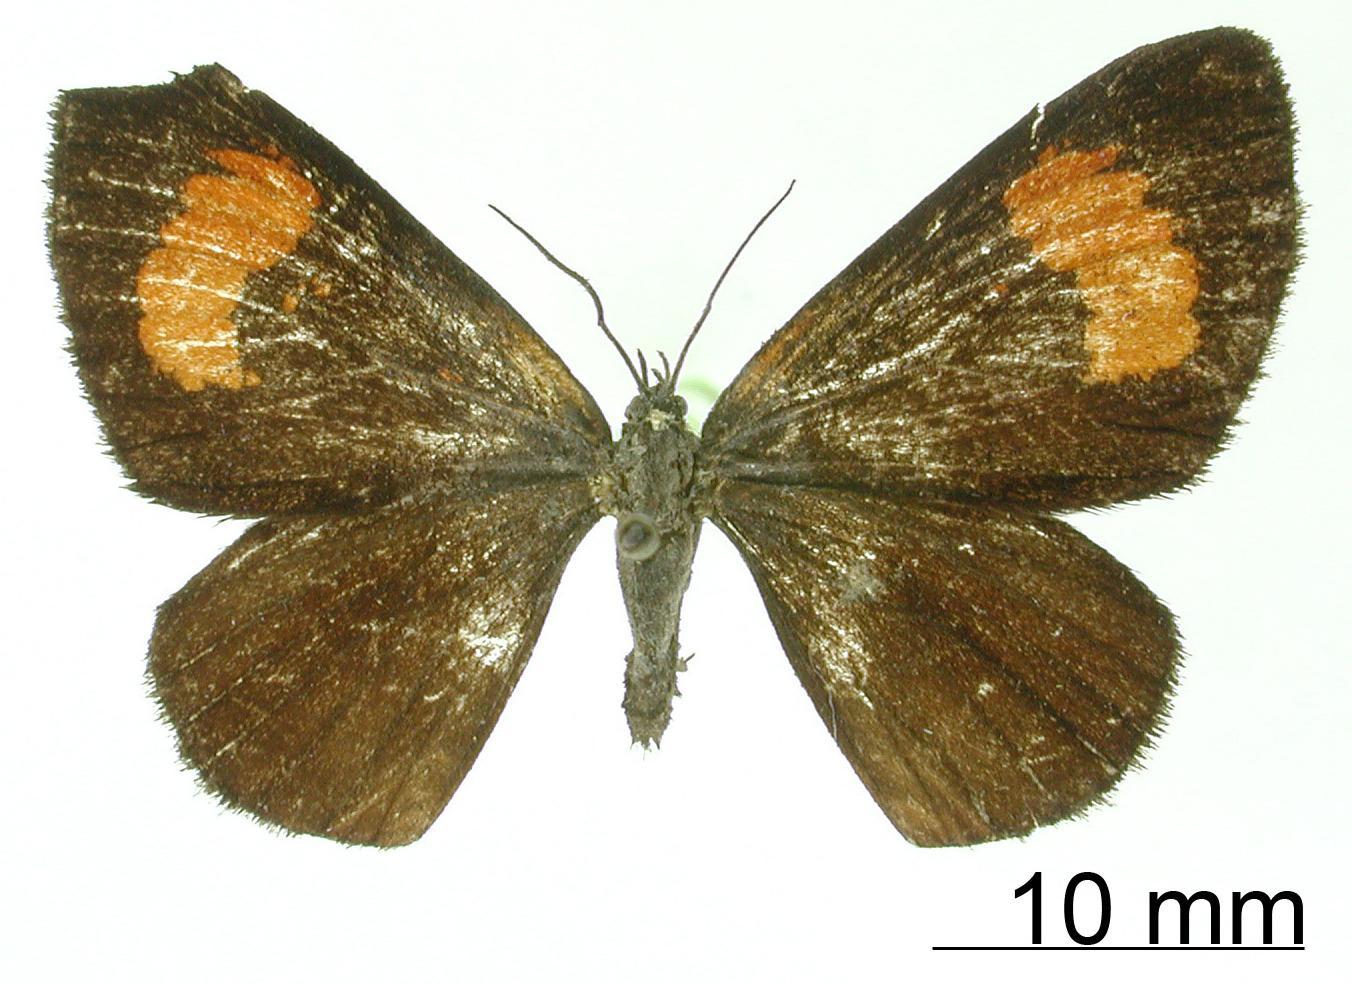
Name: Mimomanes theclata
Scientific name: Mimomanes theclata Dognin, 1906
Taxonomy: Animalia, Arthropoda, Insecta, Lepidoptera, Geometridae, Ennominae
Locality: Huallaga, Peru, Peru